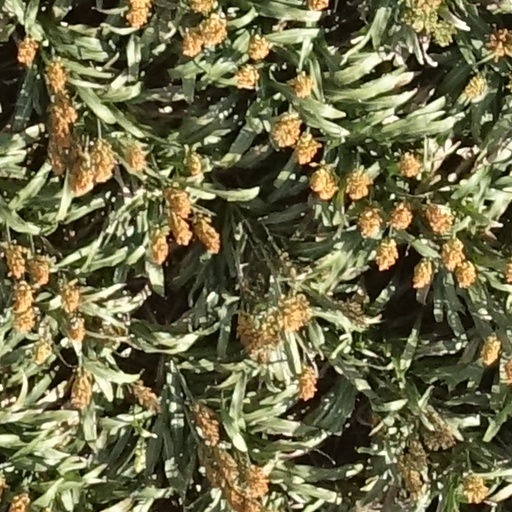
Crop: sorghum